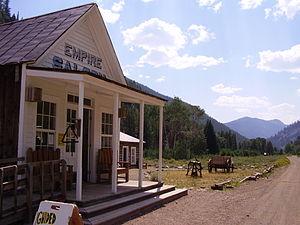
Un saloon désigne un établissement destiné à la boisson, la restauration, l'équipement en fourniture, au repos et aux loisirs dans l'Ouest américain du XIXᵉ siècle.